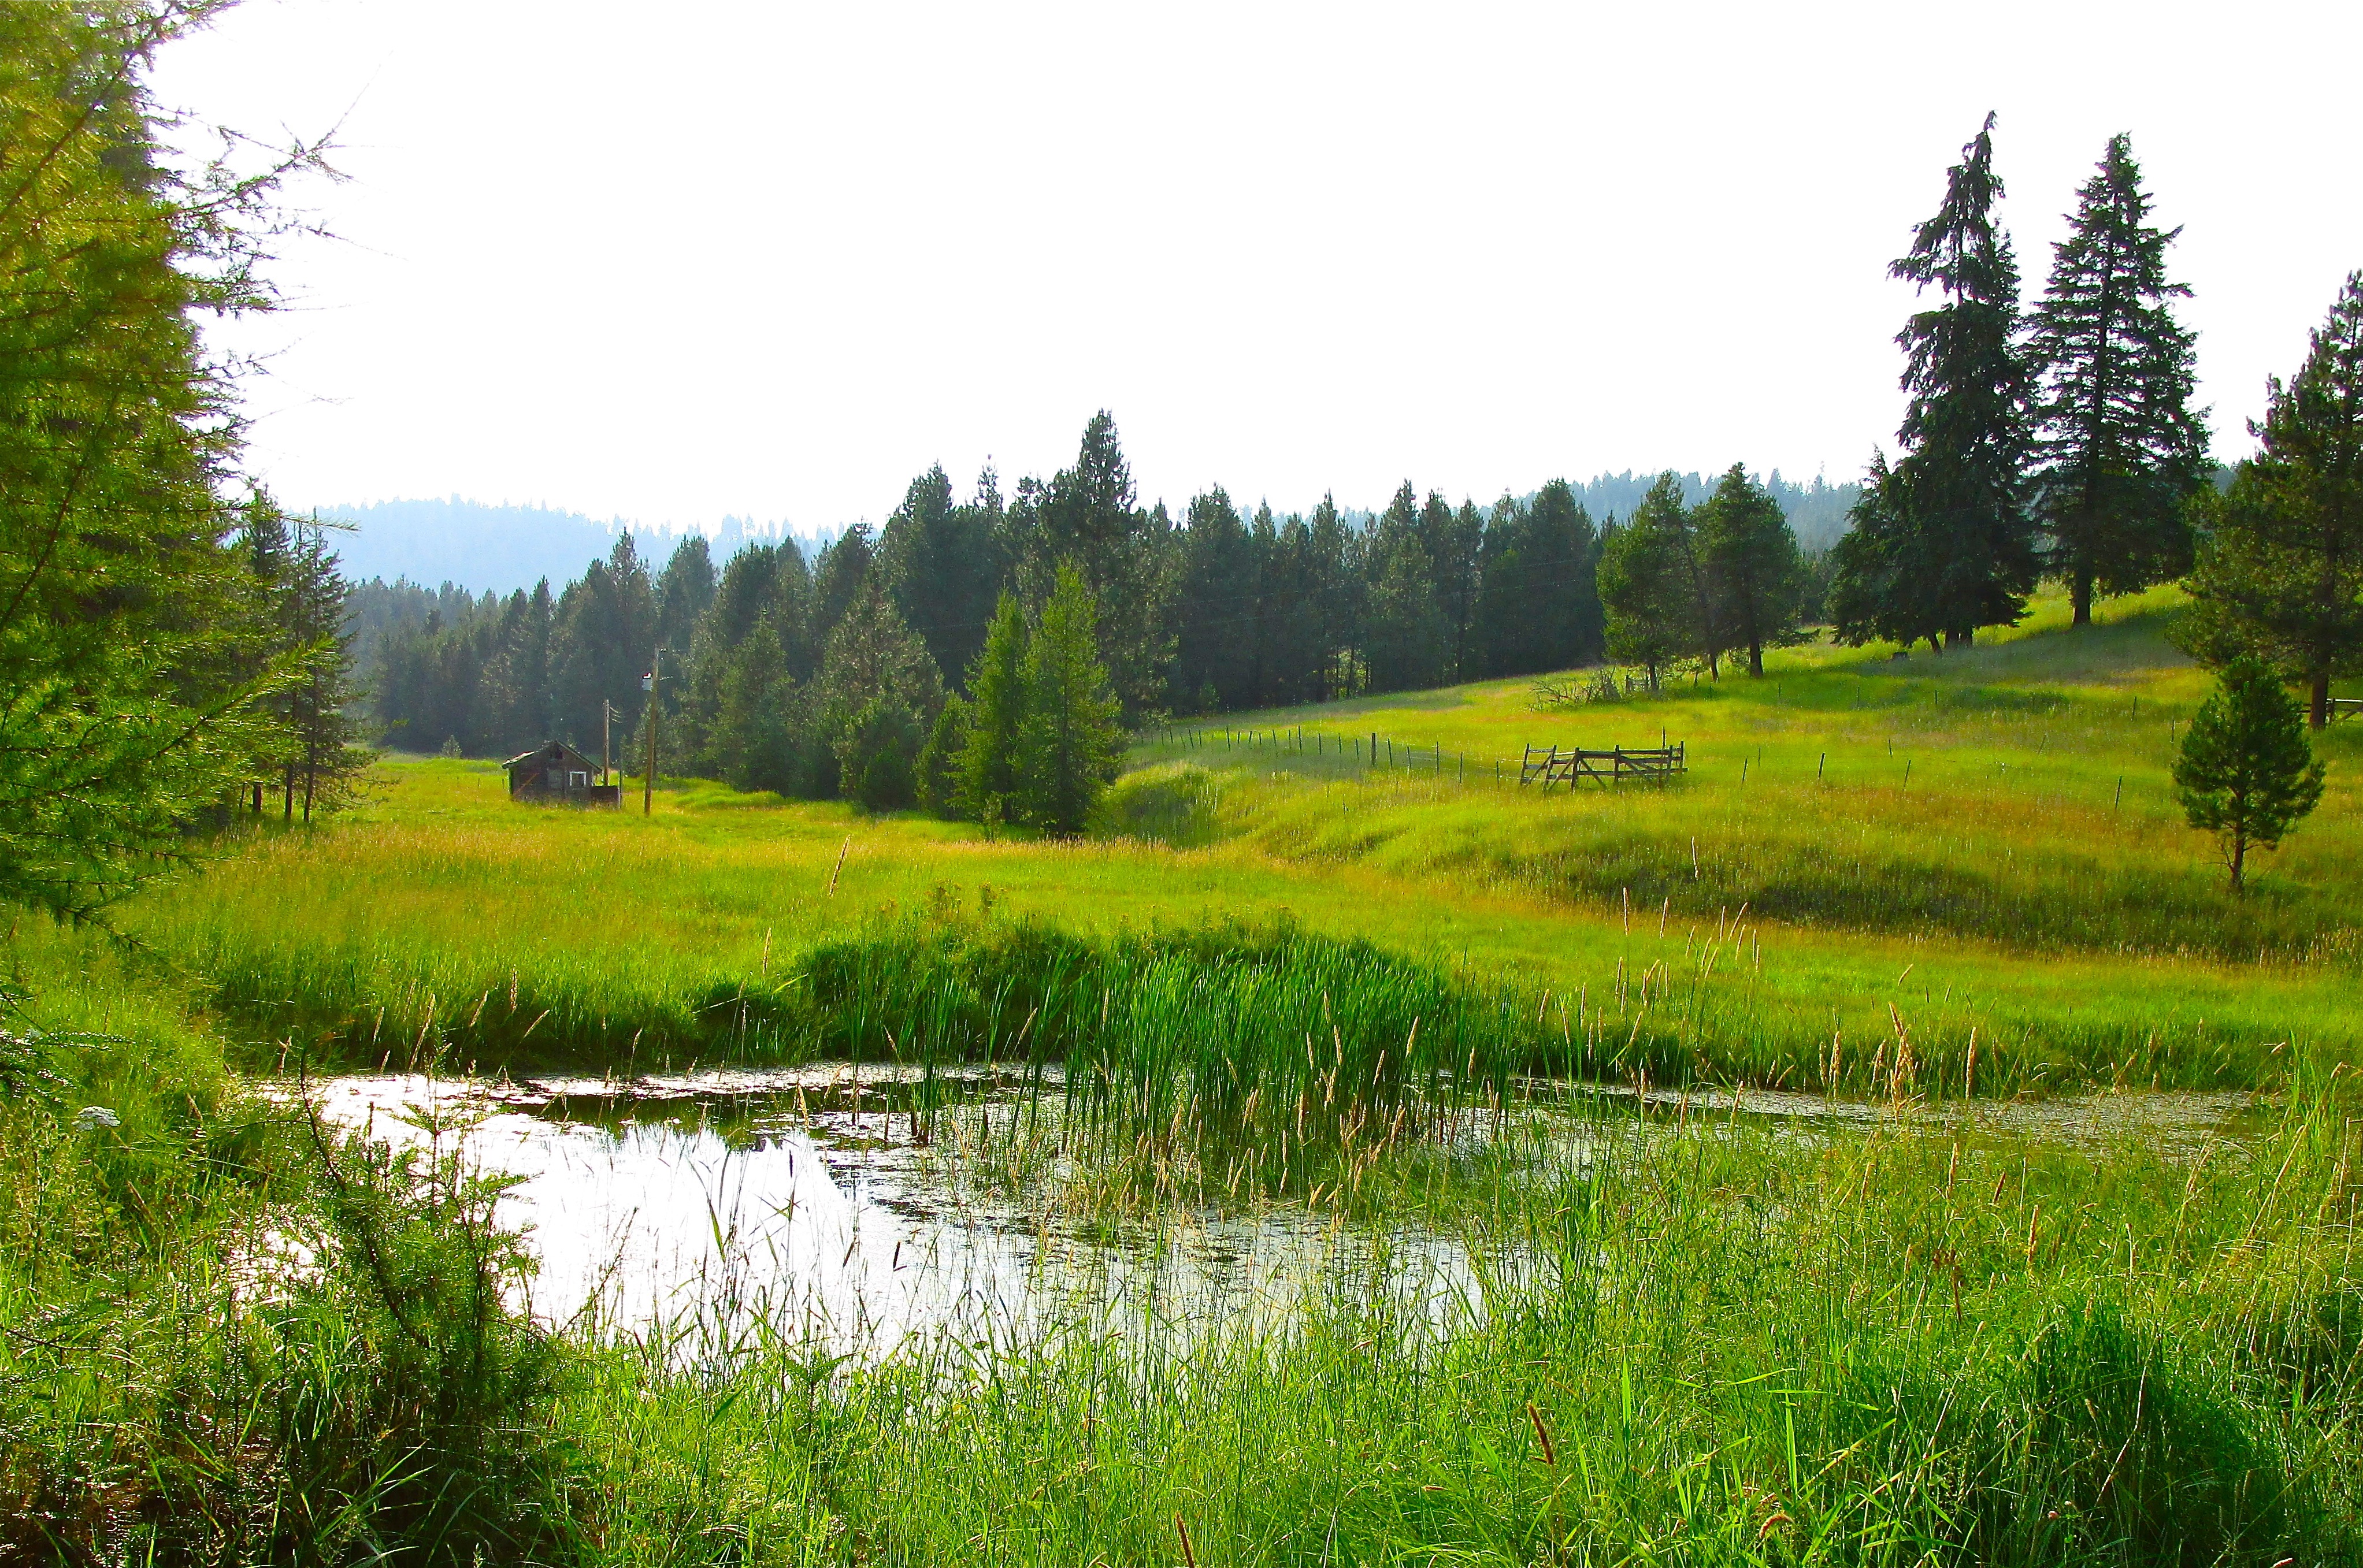
pond, meadow, waterscape, countryside, field, landscape, greenery, forest, grove, water, creek, grass, evergreens, washington, natural landscape, nature, natural environment, grassland, nature reserve, wilderness, vegetation, green, wetland, pasture, marsh, biome, tree, land lot, prairie, grass family, bank, fen, Freshwater marsh, plant, plant community, river, rural area, plain, bog, lake, reflection, lacustrine plain, watercourse, floodplain, national park, sport venue, riparian forest, wildflower, hill